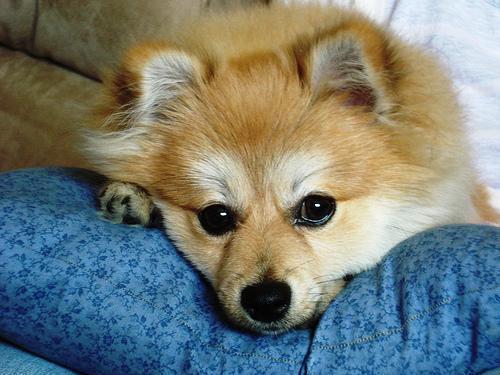
Pomeranian